Dov Gruner

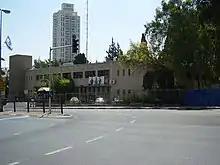
The Ramat Gan Police station

After Gruner's demobilization from the army, in March 1946, he took part in an Irgun arms raid against a British army depot near Netanya. Ten days later, he participated in his second and final operation on behalf of the Irgun—an arms raid against a Ramat Gan police station. Gruner headed a team of "porters", who took weapons from the armory to a waiting truck. When a gunfight in which two Irgun men and an Arab constable were killed broke out, Gruner and his team continued working under fire. Gruner was hit and wounded during the firefight. The remaining Irgun members boarded the truck and escaped together with the weapons.